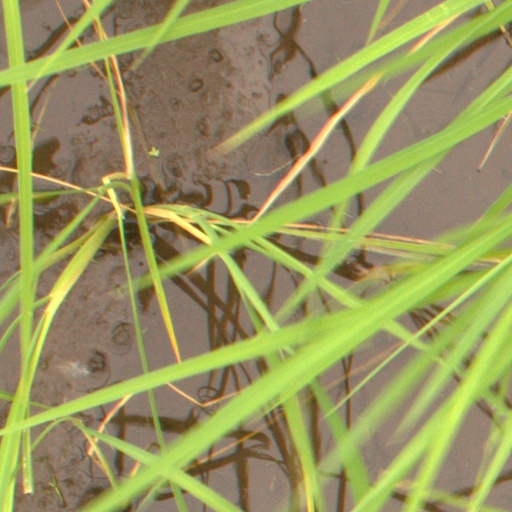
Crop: rice